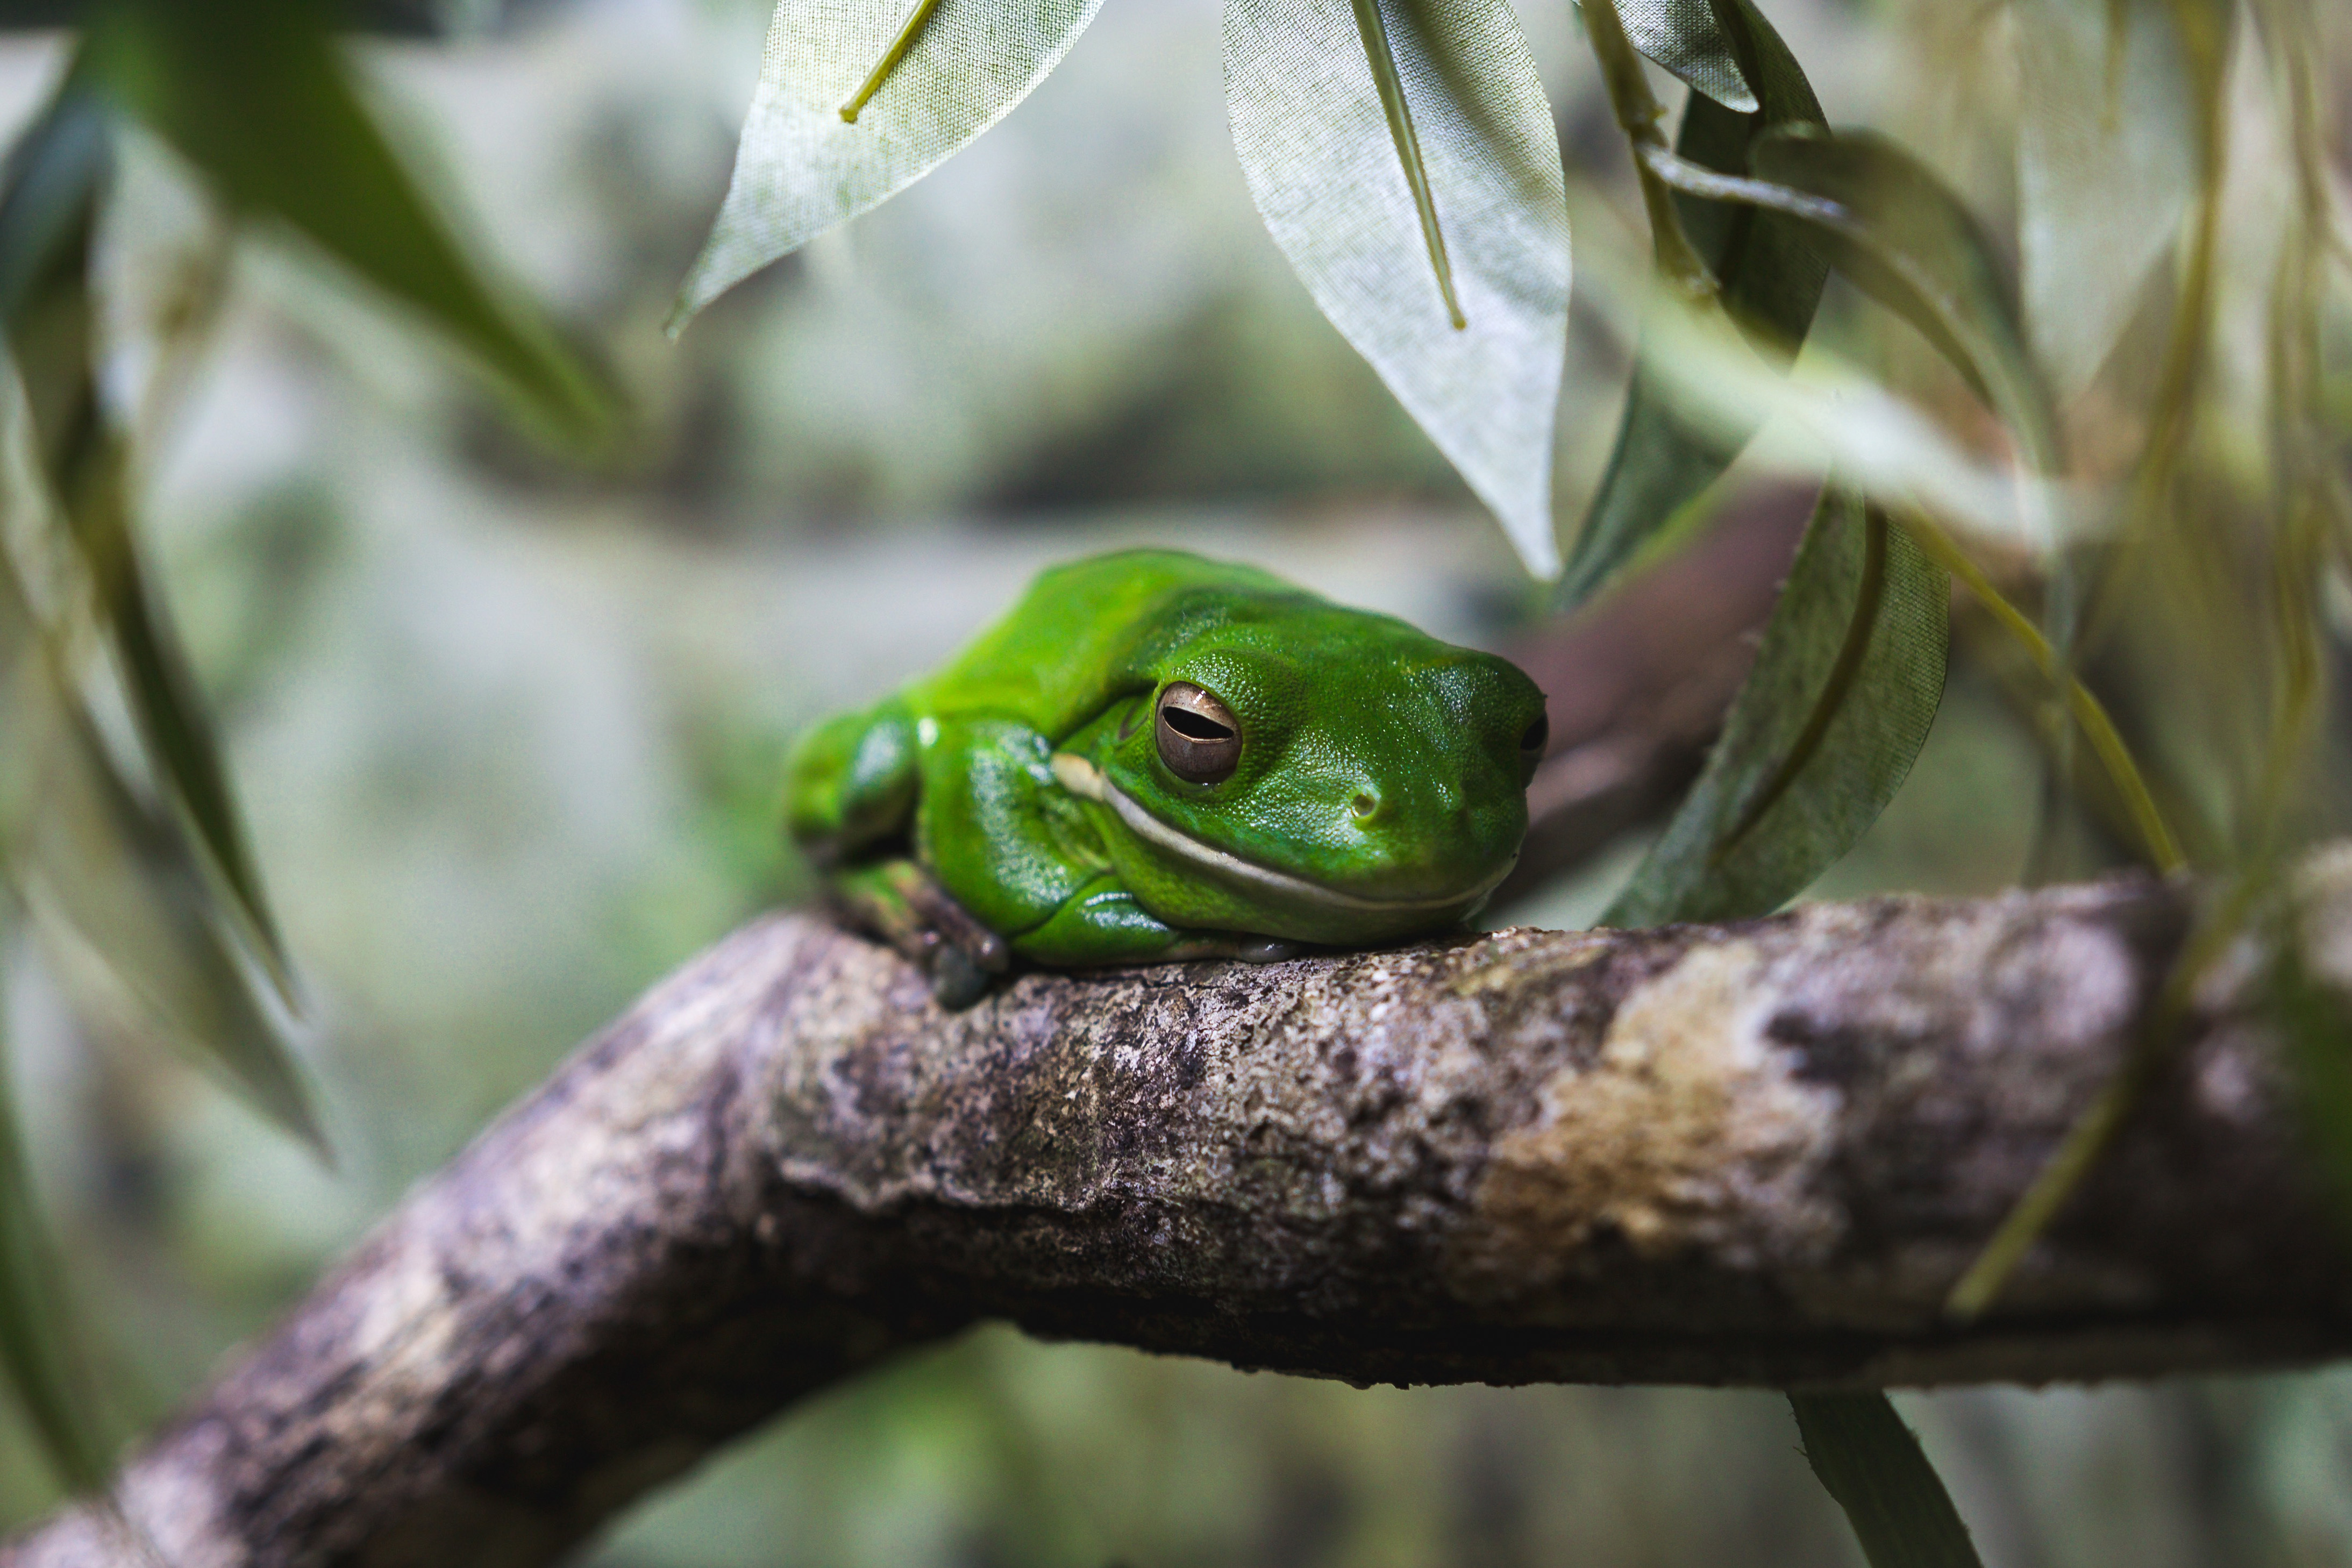
amphibian, frog, eye, adaptation, terrestrial animal, organism, toad, reptile, True frog, tree frog, plant, wildlife, bullfrog, hyla